Rebecca Bradley

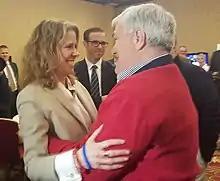
Bradley (left) at her 2016 election

After Crooks' death, Bradley, JoAnne Kloppenburg (who narrowly lost a race for the Wisconsin Supreme Court in 2011), and Joe Donald each announced their candidacy for the seat in the 2016 election. In the February 16 primary, Bradley edged Kloppenburg 44.7–43.2%, moving the two of them on to the general election in an even race.